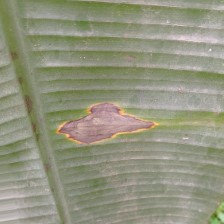
Label: cordana